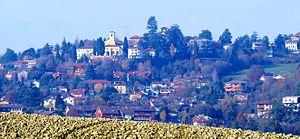
Pino Torinese est une commune italienne de la ville métropolitaine de Turin dans la région Piémont en Italie.